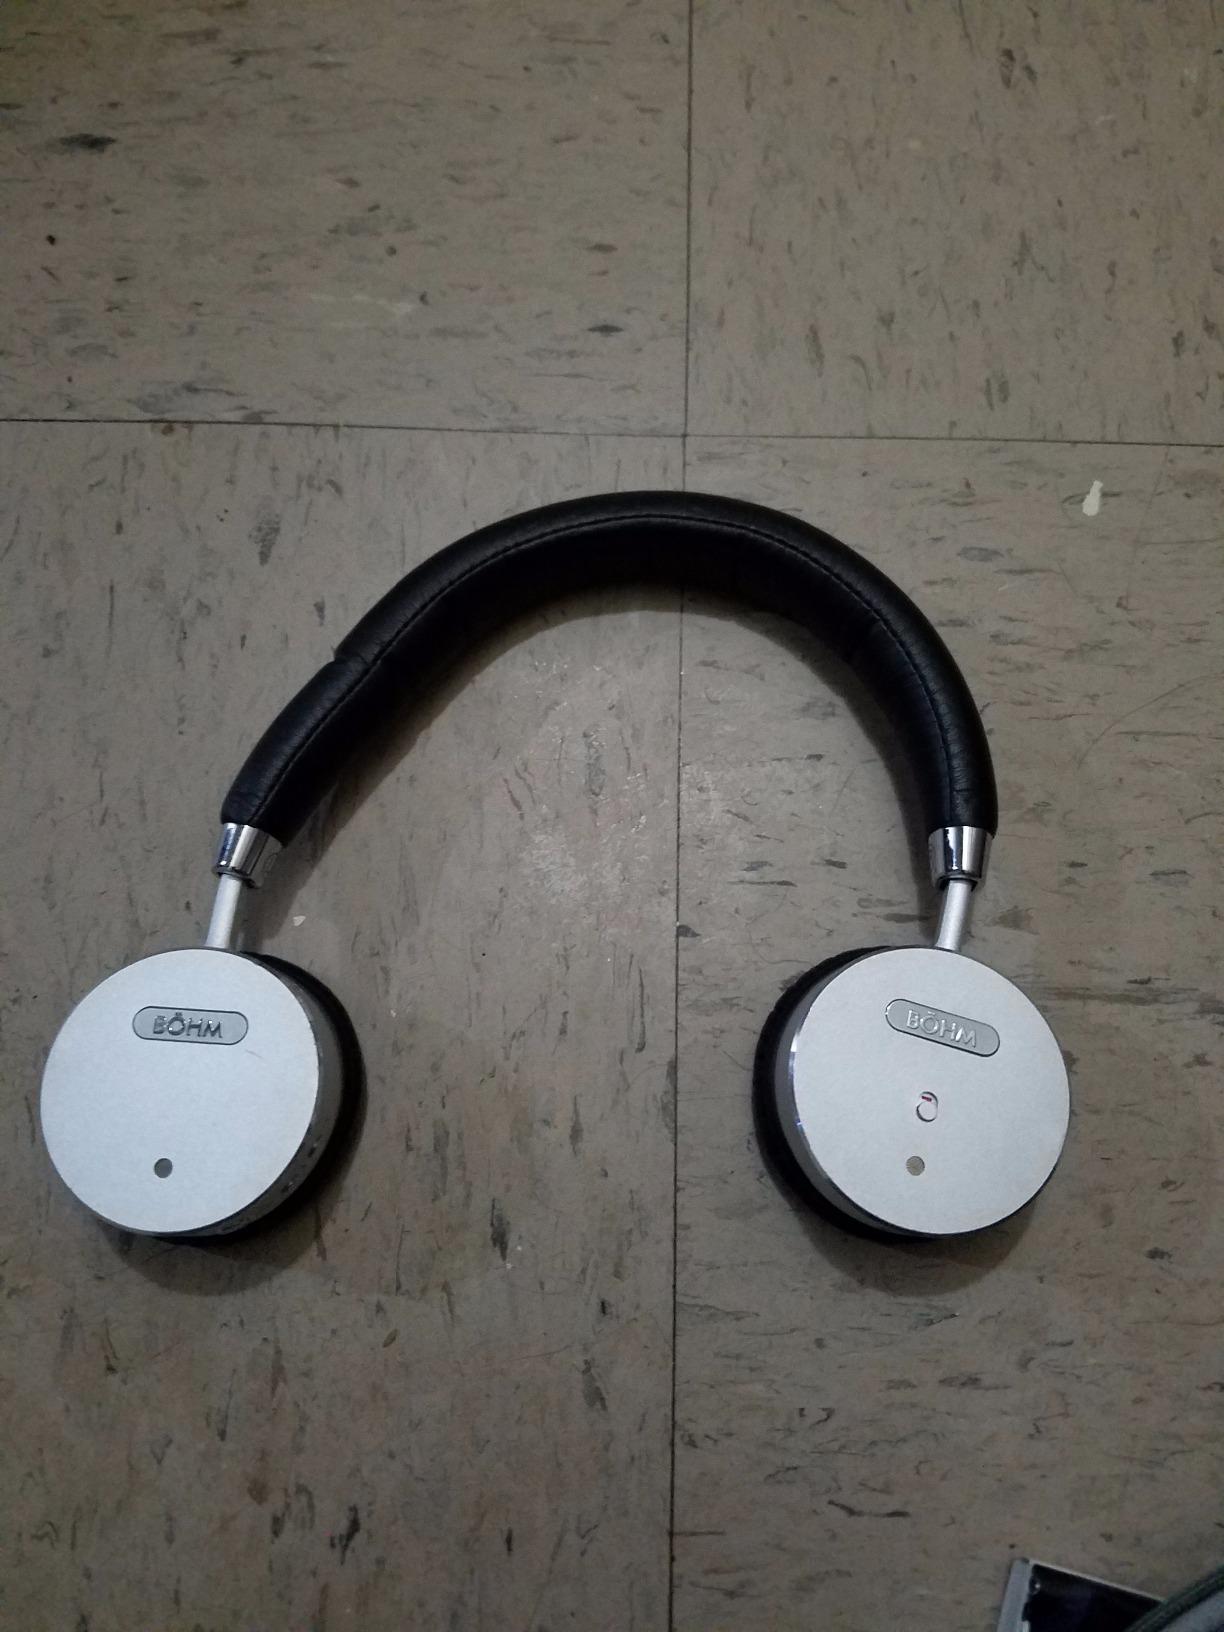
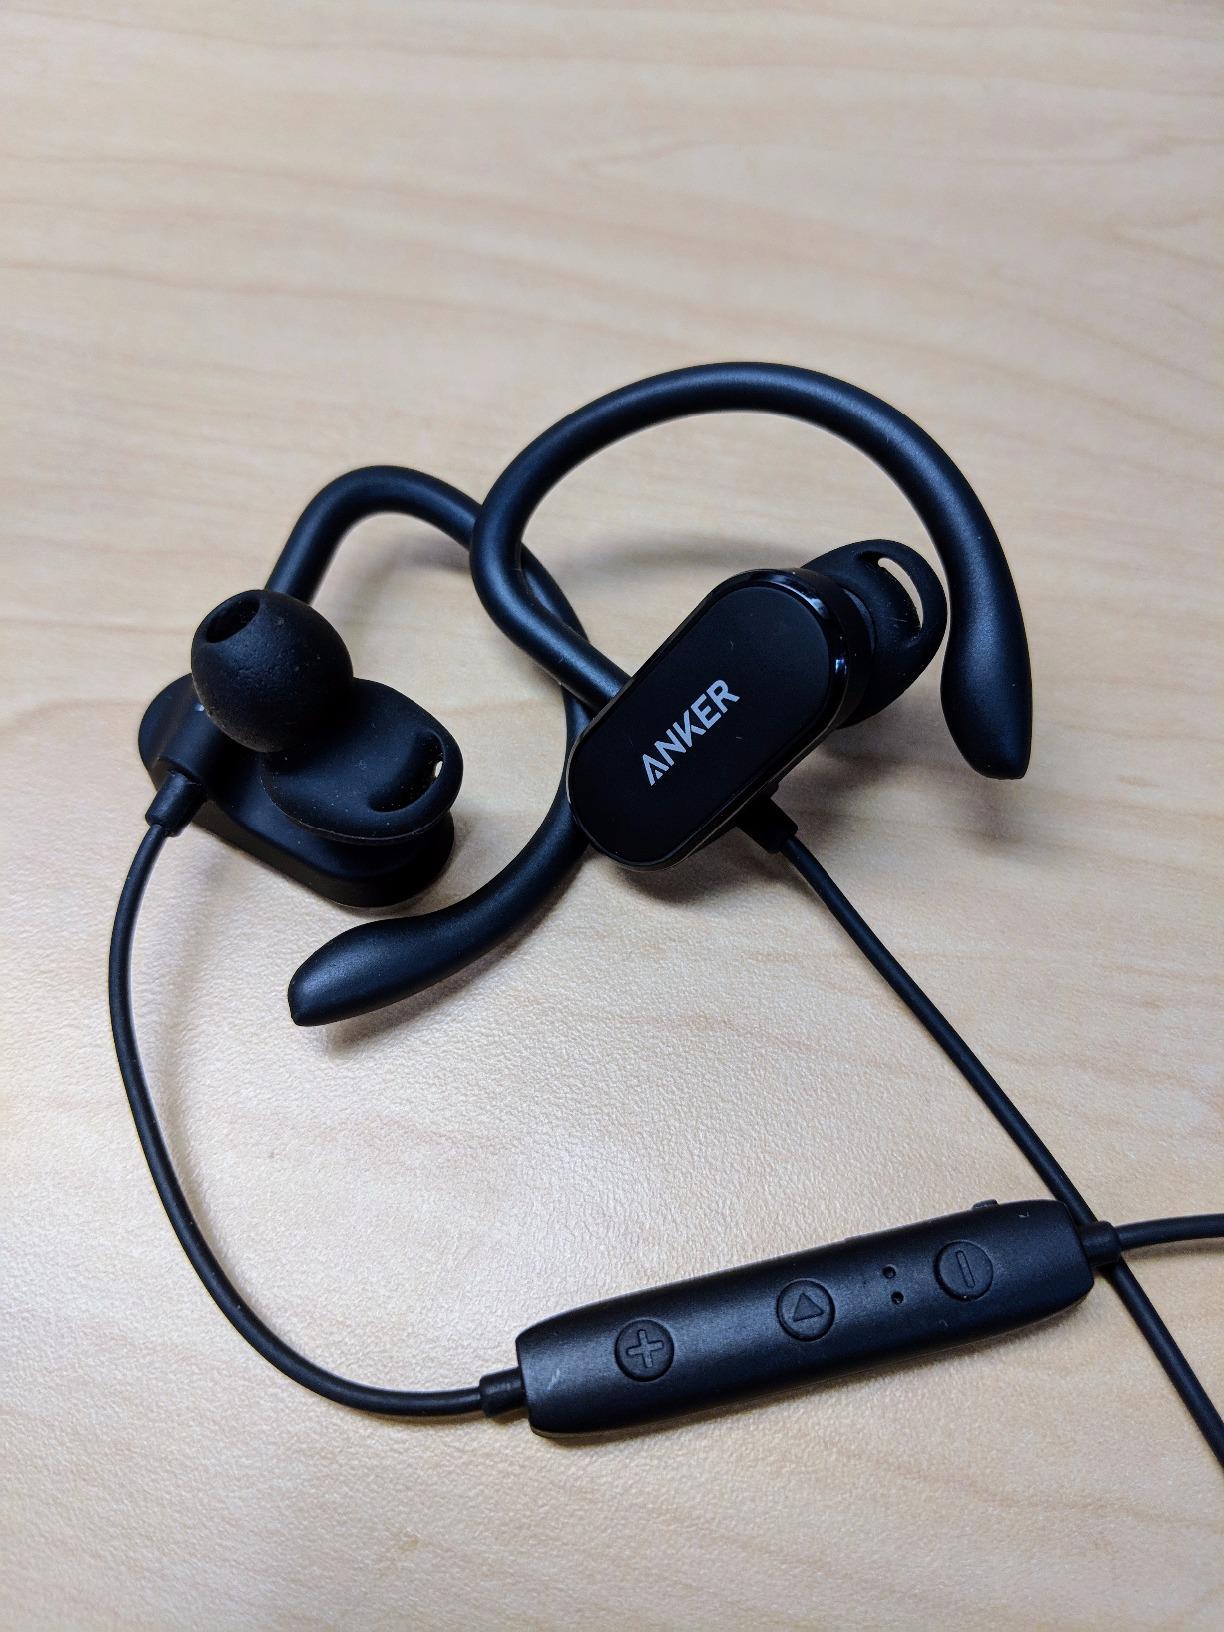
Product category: headphones
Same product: no